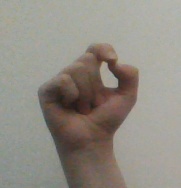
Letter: fa